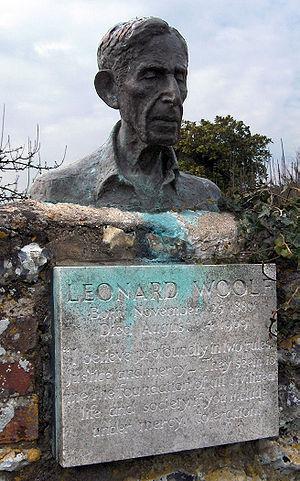
Leonard Sidney Woolf est un éditeur, journaliste, militant politique et écrivain britannique, fondateur de la Hogarth Press et directeur de plusieurs revues. Époux de Virginia Woolf, il a été l'un des fondateurs du mouvement intellectuel du Bloomsbury Group.